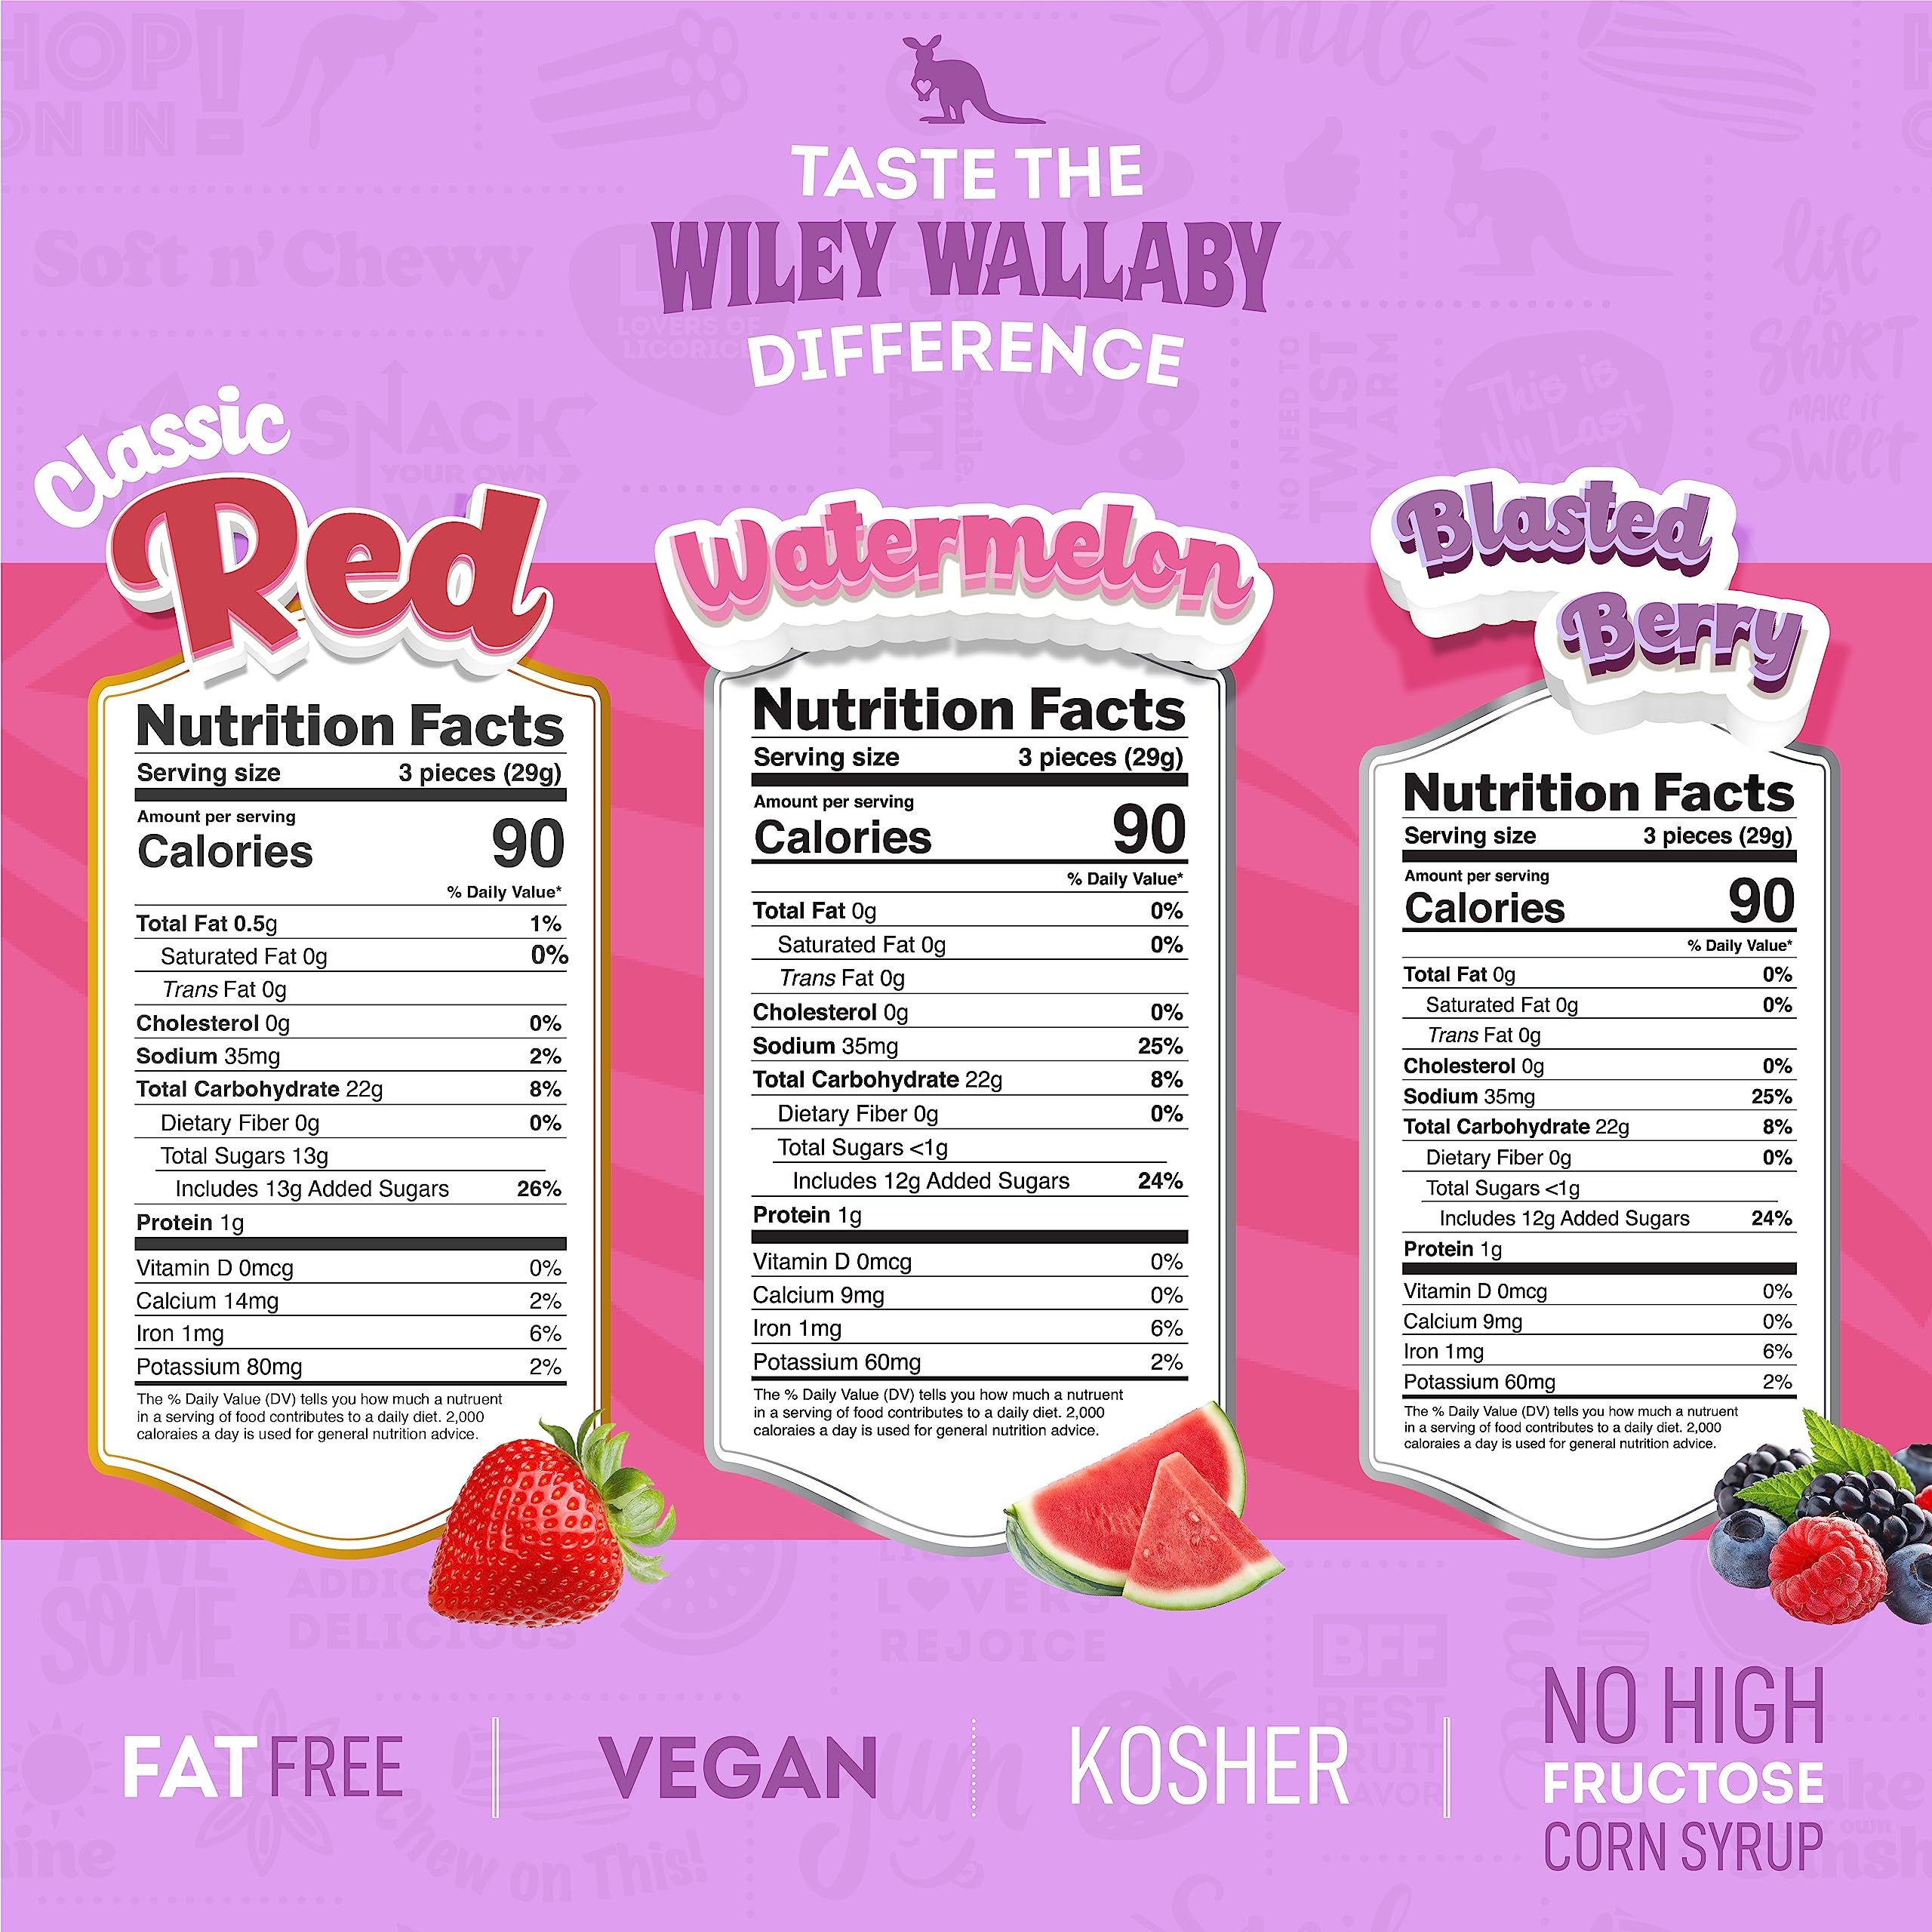
Item Name: Wiley Wallaby Licorice 10 Ounce Classic Red, Watermelon, & Blasted Berry Gourmet Australian Style Soft & Chewy Licorice Candy Variety Pack Twists, 3 Pack
Bullet Point 1: CLASSIC RED, WATERMELON & BLASTED BERRY - These thick, delicious chunks of fruity licorice are soft, chewy, and full of fruity flavor in every bite!
Bullet Point 2: VEGAN CANDY - Our Australian licorice is certified vegan and kosher. We only use sustainable palm oil to create our fat-free soft candy.
Bullet Point 3: ON THE GO - Whether you need movie theater candy or party candy Wiley has you covered. A resealable bag keeps our chewy candy fresh for munching anytime!
Bullet Point 4: MADE BETTER - Don’t sacrifice good taste. We created a sweet candy with less sugar that still packs a punch of flavor!
Bullet Point 5: VARIETY CANDY - At Wiley we mix things up! Our delicious soft licorice come in seven different flavors & licorice beans for an all-new licorice experience.
Product Description: LICORICE LOVERS REJOICE Finally that tough, flavorless licorice can be a thing of the past. Wiley Wallaby licorice has big bold flavors and a soft chewy texture your heart (and stomach) really desires! BFF: BEST FRUIT FLAVOR We packed Wiley so full of fresh fruit flavors, there was less room left for the things you could do without. Less sugar, fat free and absolutely no dairy or high fructose corn syrup - now your conscience can be clear while you enjoy our our Wiley fruit flavors. Win-Win-Win! BITE. CHEW. SMILE. REPEAT. Whether on your own or with your favorite people, Wiley makes the perfect mess-free snack anytime, anywhere! So the next time you're headed to the movies, out on a hike, or meeting up with friends, grab a bag of Wiley. EXPLORE MORE We believe that "status quo" isn't always best. That's why we continually develop new products and flavors - like our Sourrageous Drops!
Value: 30.0
Unit: Ounce

Price: 23.485